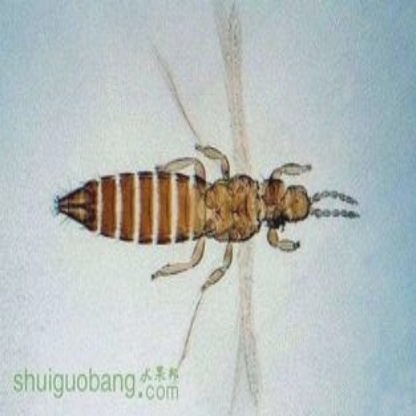
Nhãn: Bọ trĩ ( Thrips )